Luzmila Carpio

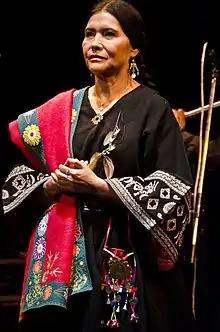
Luzmila Carpio at the Mercado de Industrias Culturales del Sur (MICSUR)

Luzmila Carpio (born 1949) is a Bolivian singer and songwriter who has performed in Spanish and Quechua. She served as the Bolivian ambassador to France from 2006 to 2010.